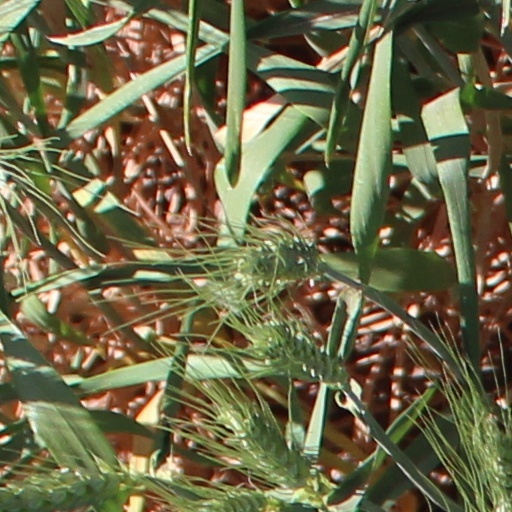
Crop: wheat